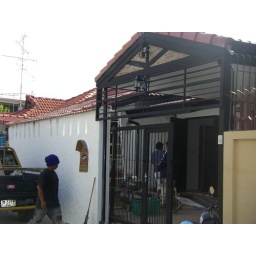
on 25 feb ,we could close the big door in front of the house .Smile ! We made it !